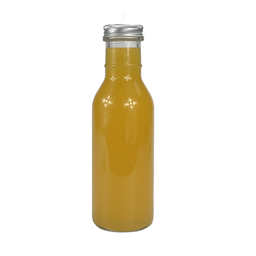
Label: glass